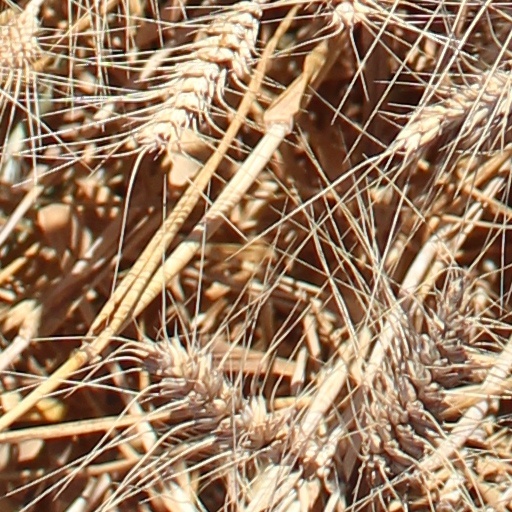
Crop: wheat